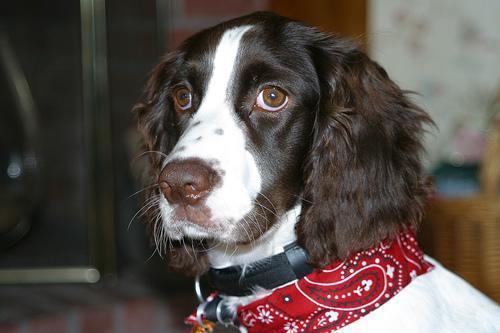
English_springer